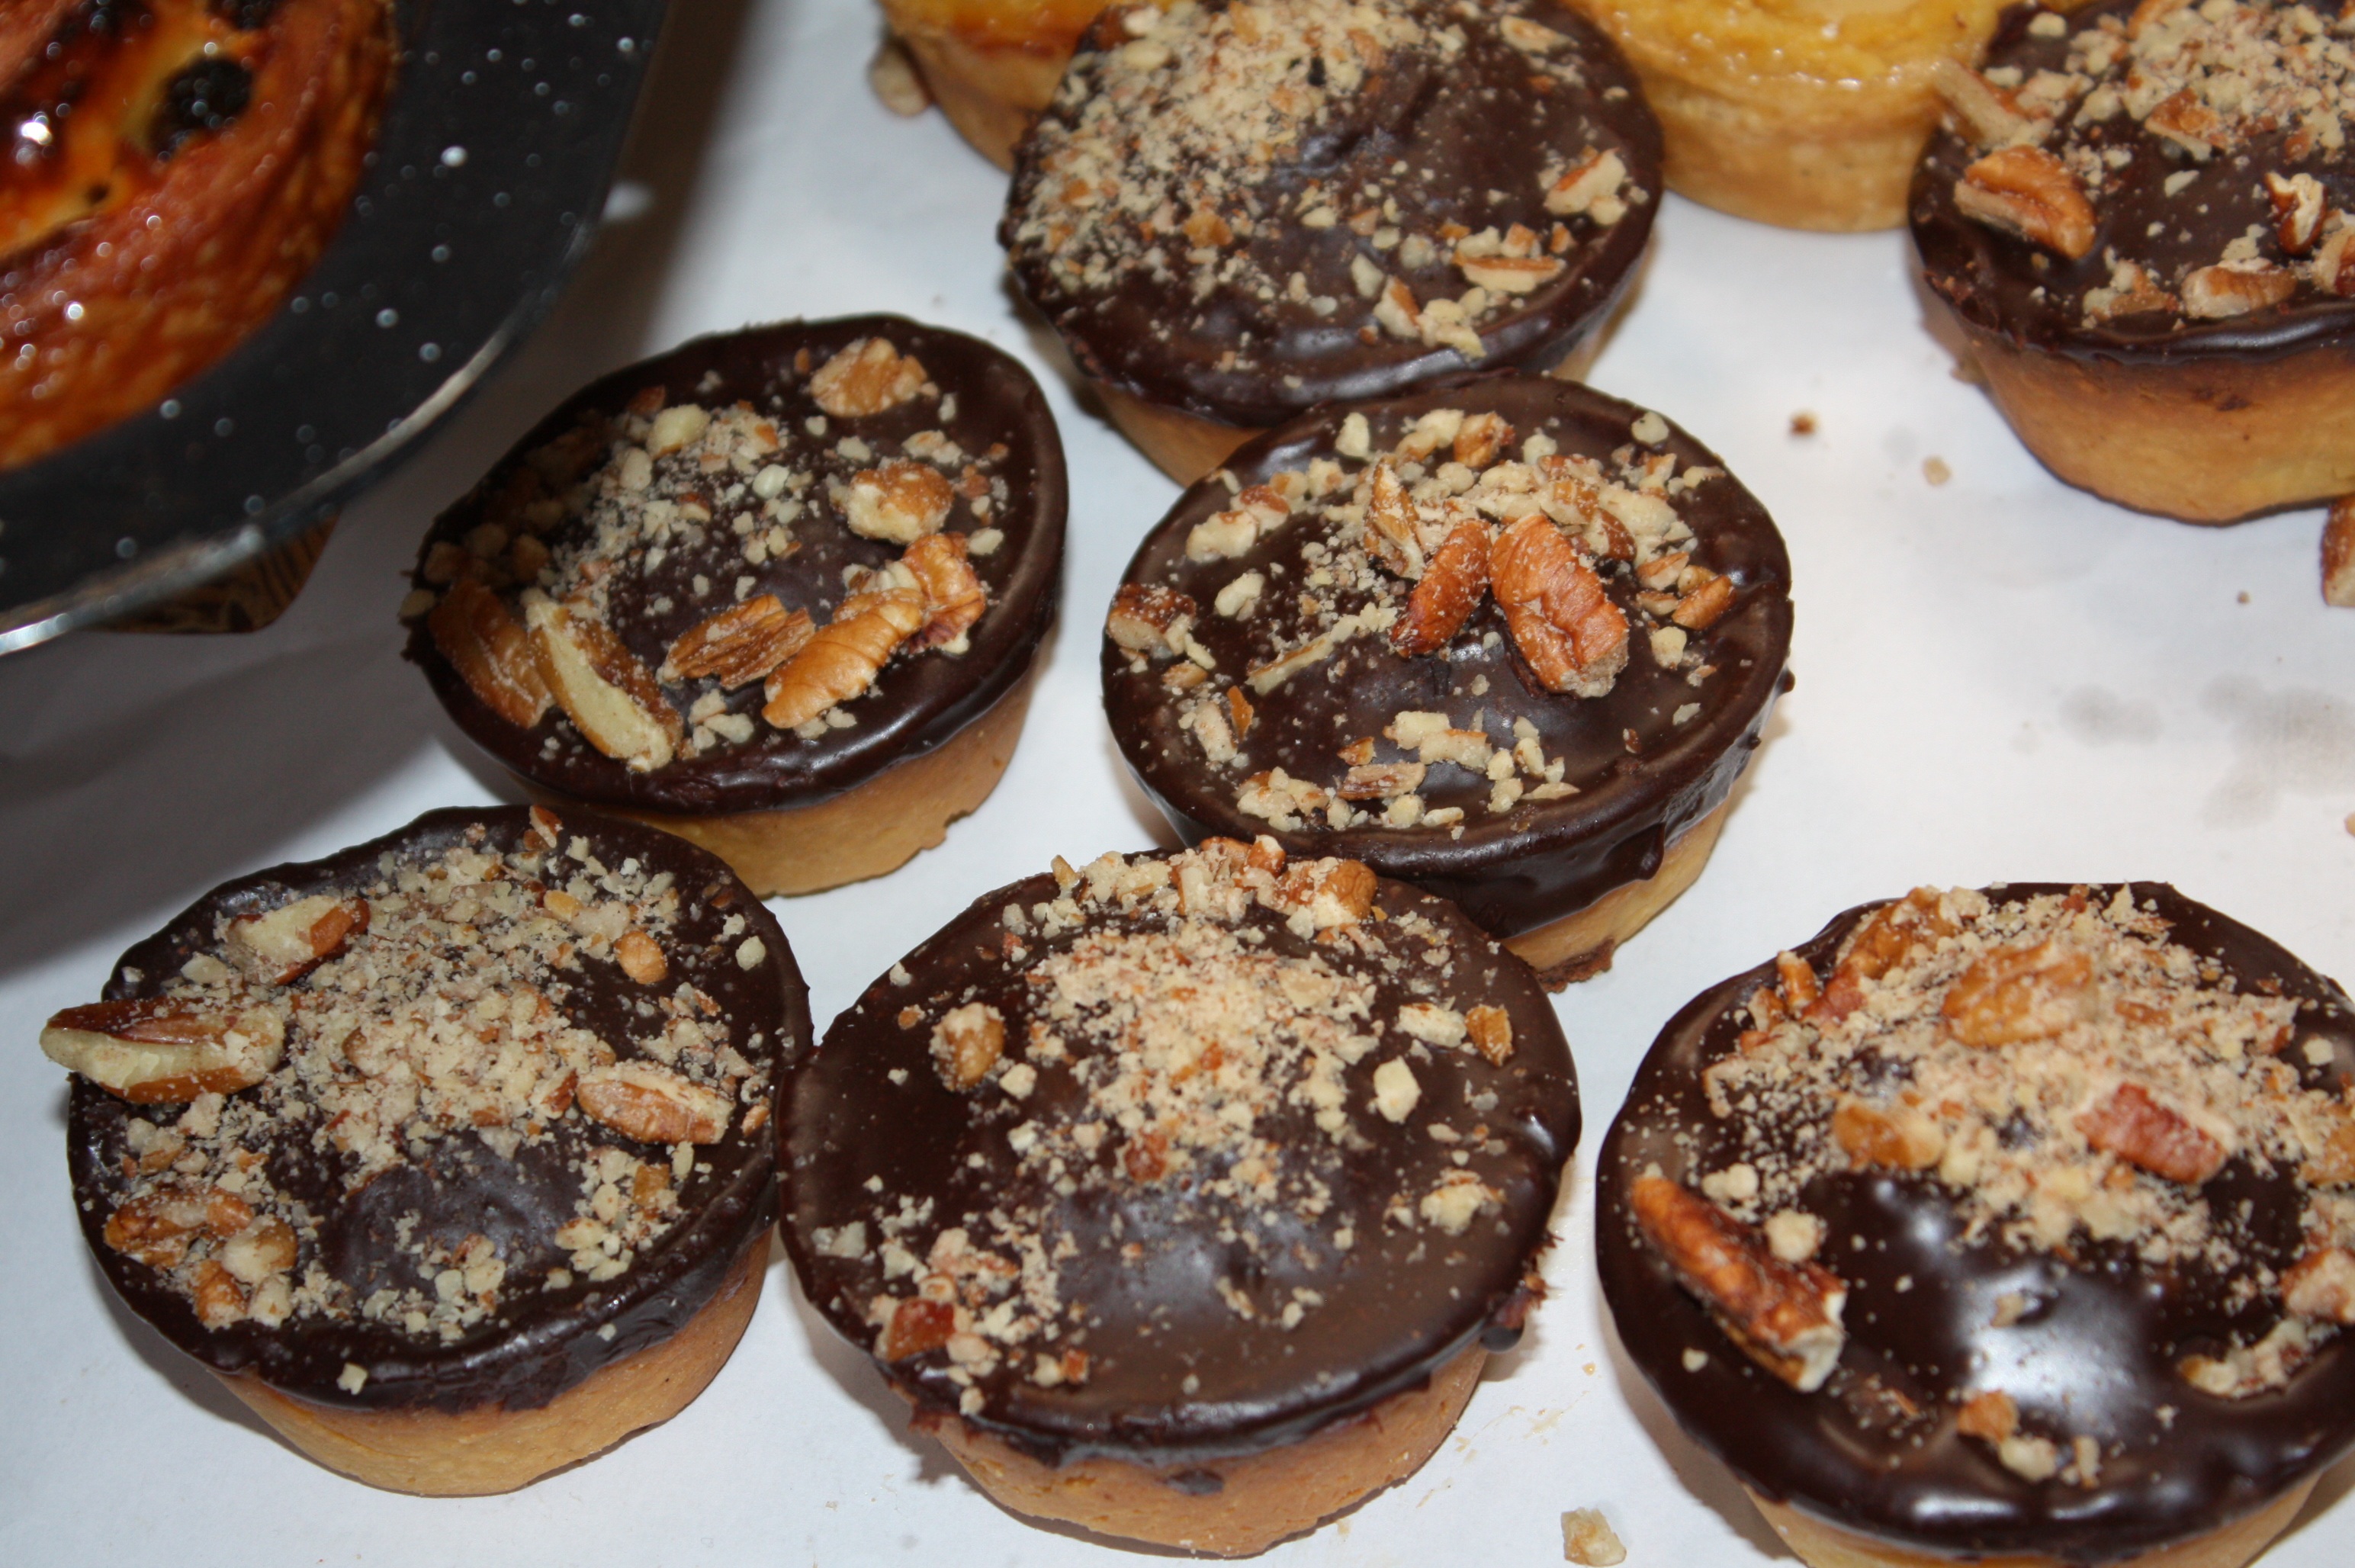
sweet, travel, food, produce, baking, dessert, eat, delicious, cake, muffin, coconut, nutrition, candy, sweetness, south africa, baked goods, cape town, snack food, hout bay market